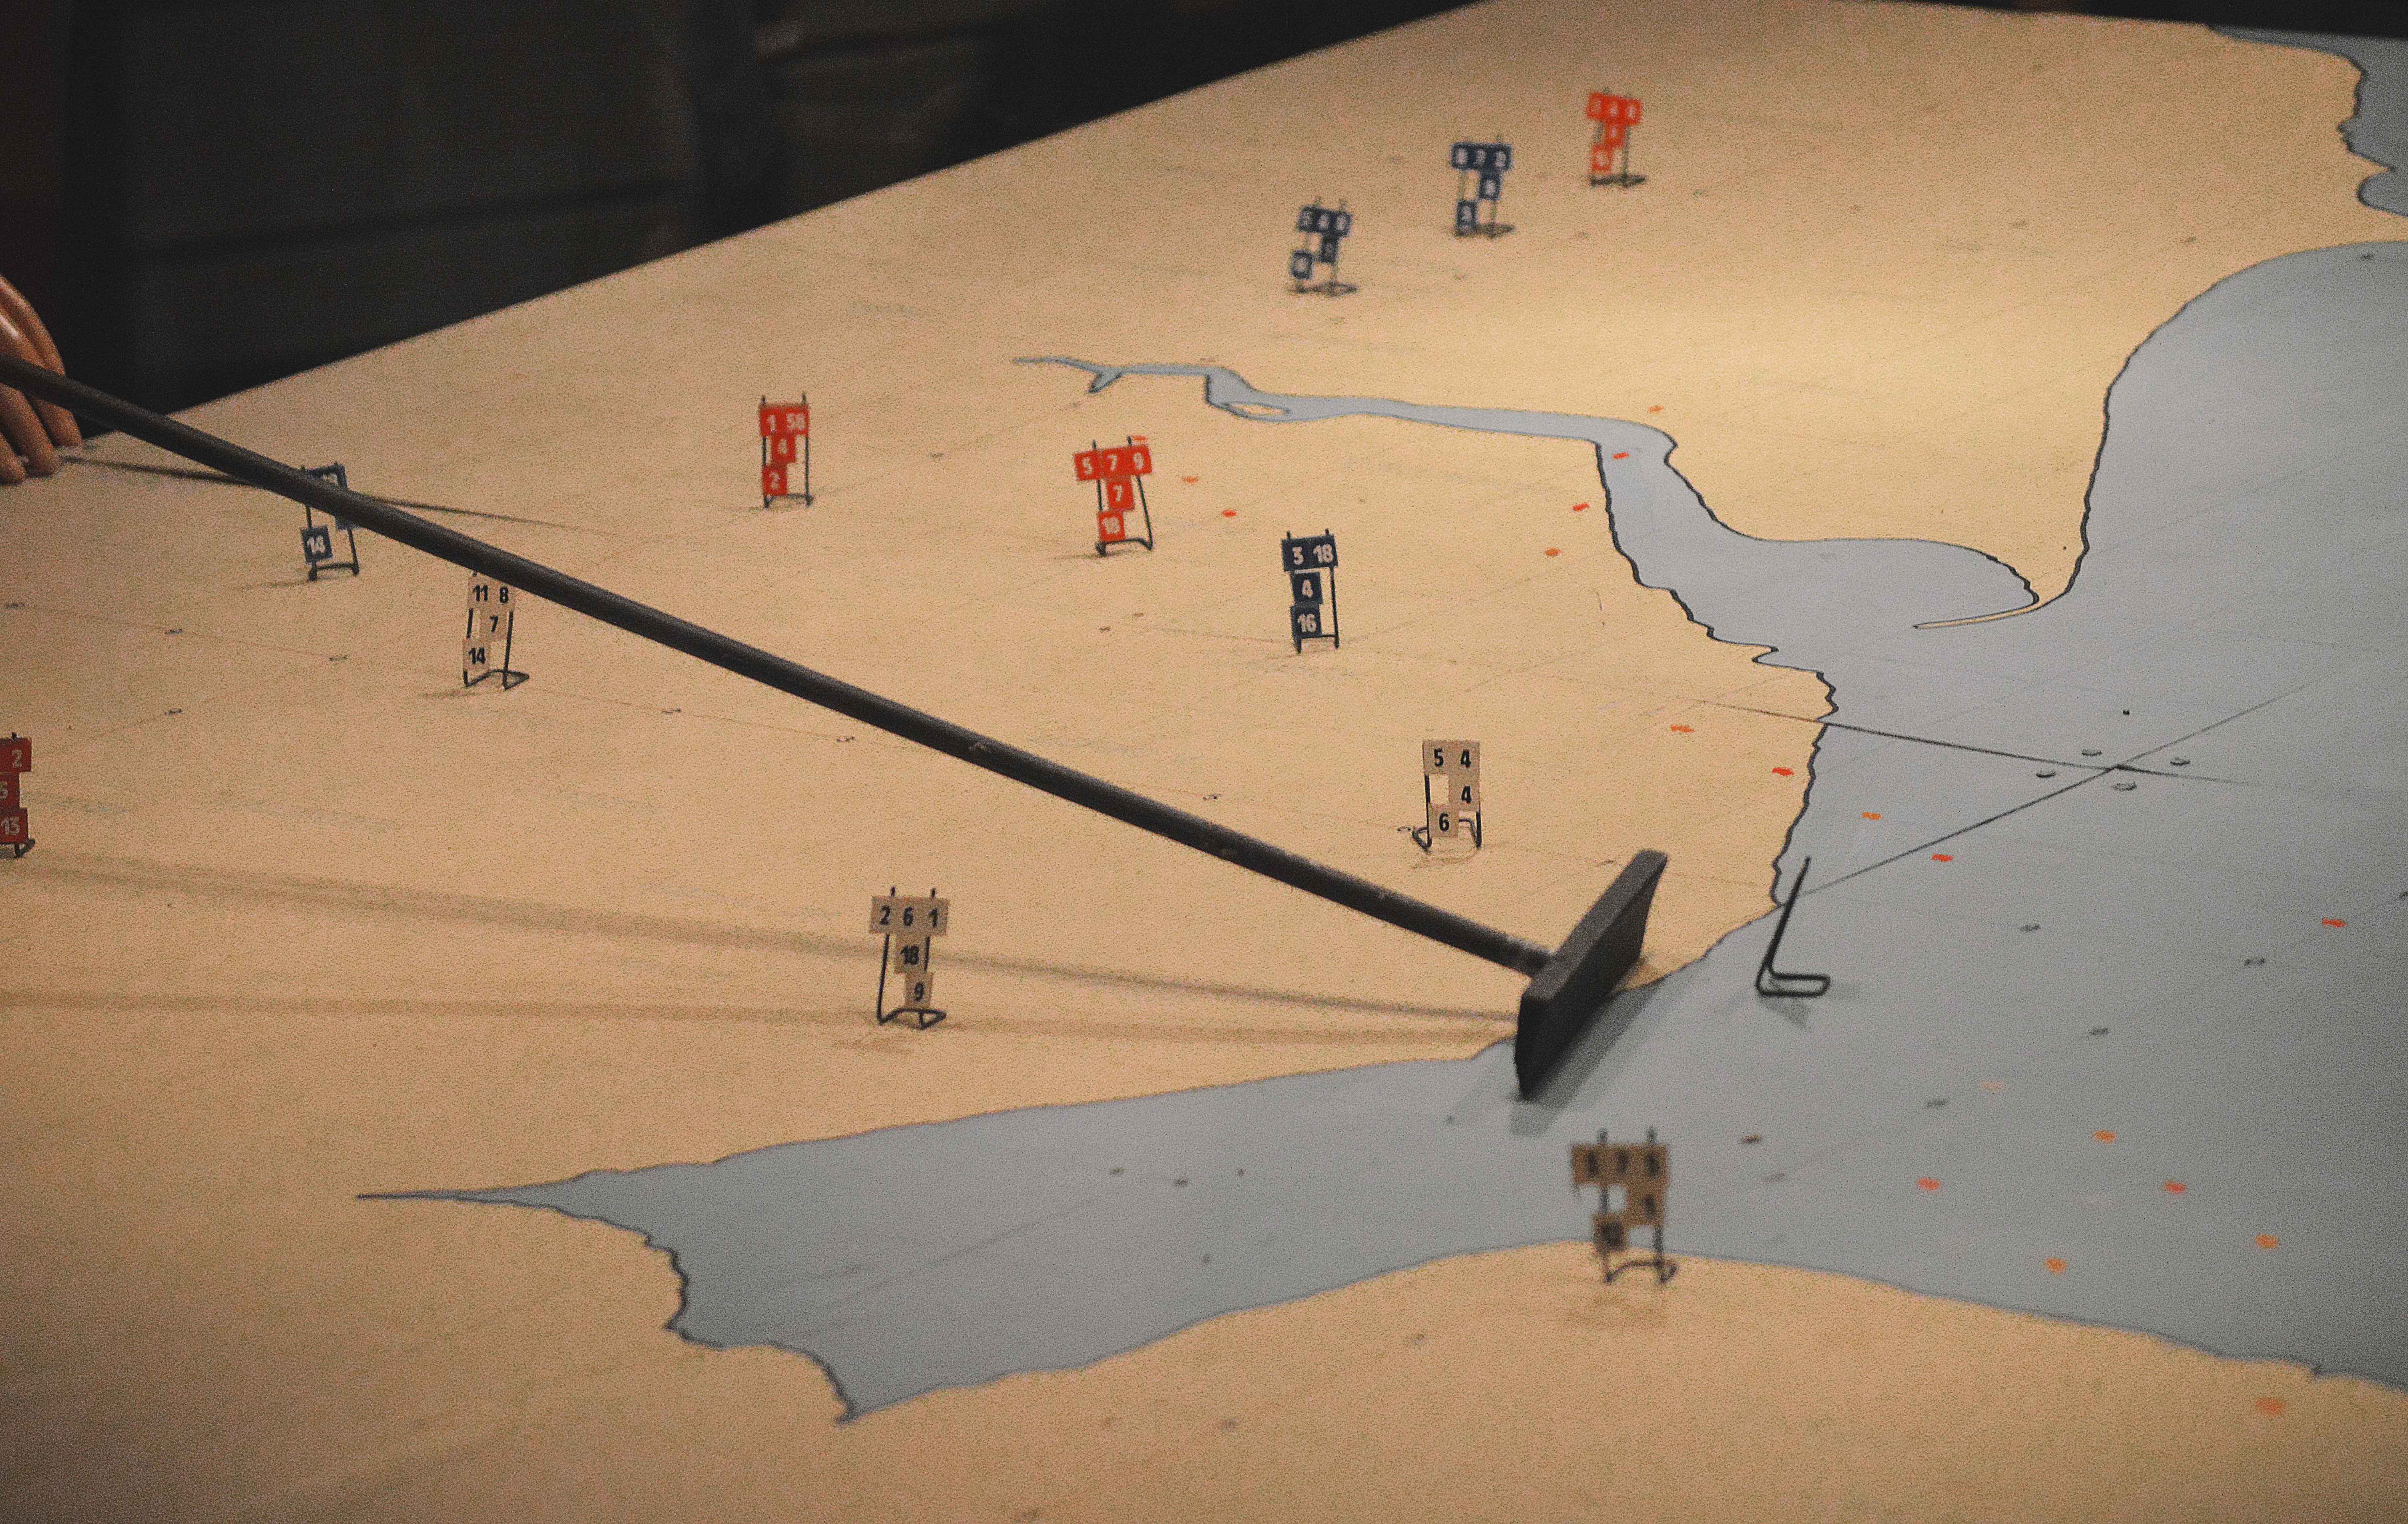
wing, airplane, vehicle, flight, art, shape, atmosphere of earth